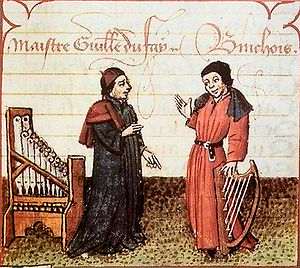
Guillaume Dufay
Guillaume Dufay var en fransk komponist. Dufay regnes blandt grundlæggerne af den tidlige renæssancestil og blev i sin samtid anset for den førende komponist. Der kendes ca. 200 værker af ham. Han har også skrevet musik i genren virelai, og har skrevet den yngste kendte melodi af typen.